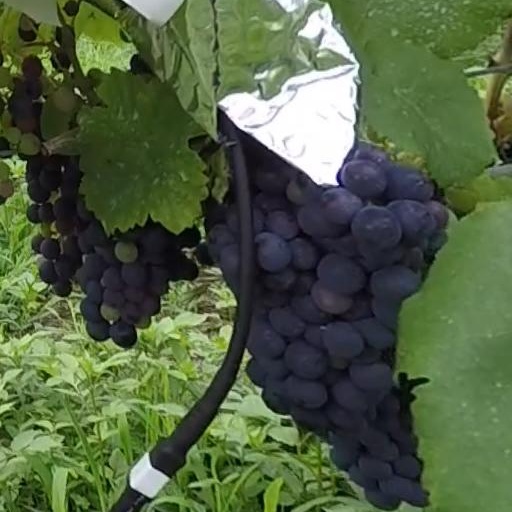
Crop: grape